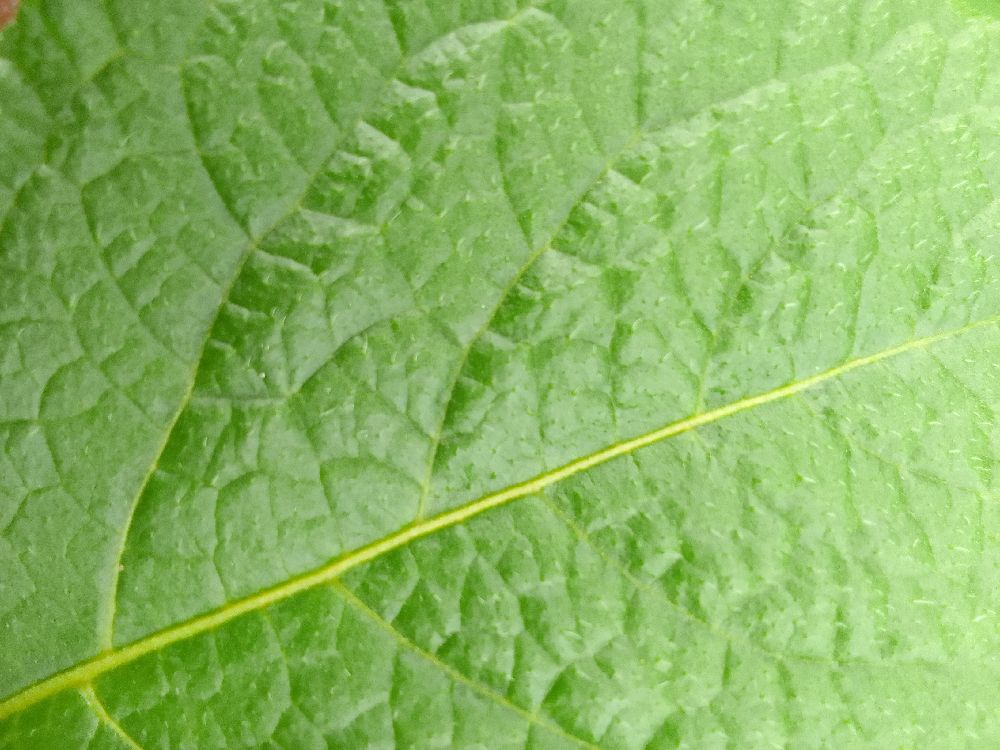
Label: Healthy